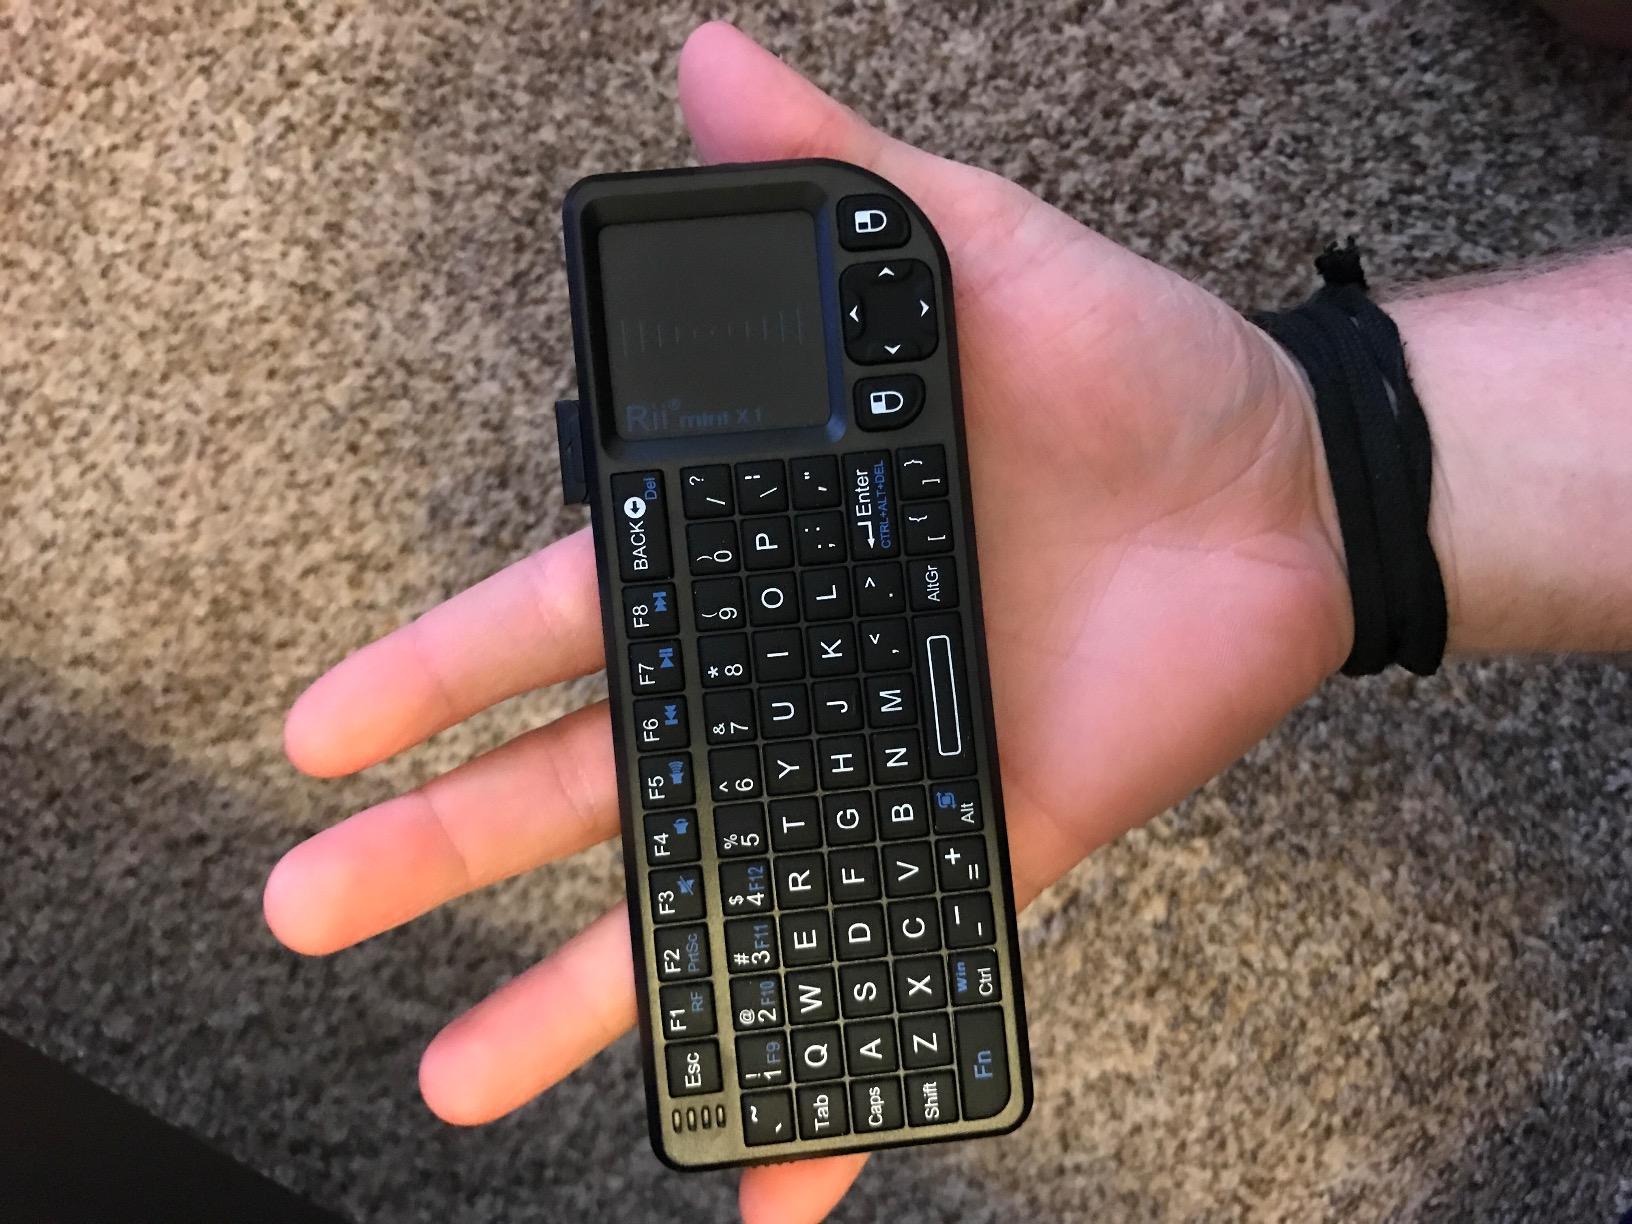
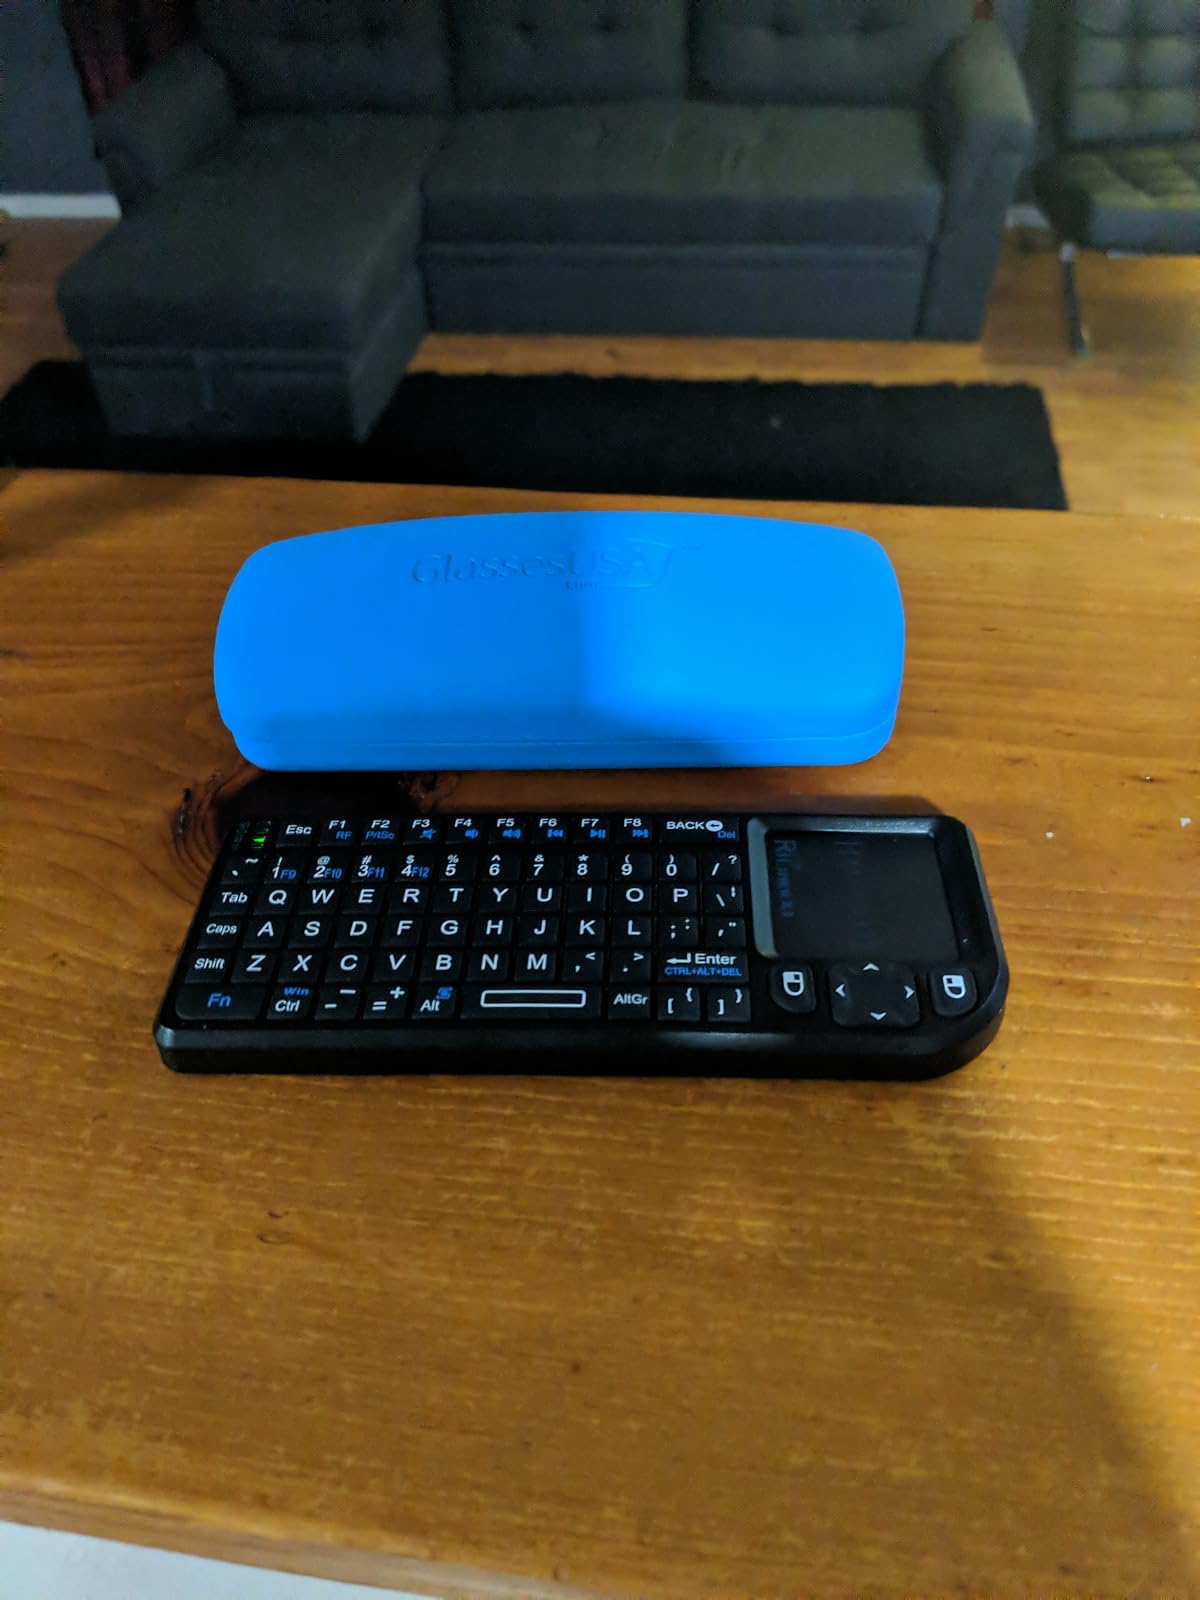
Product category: keyboard
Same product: yes